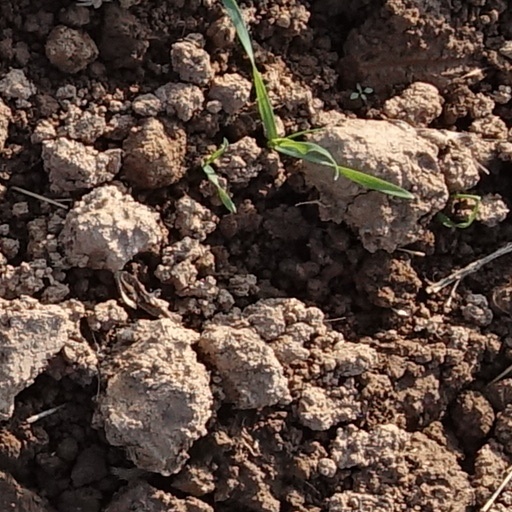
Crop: wheat